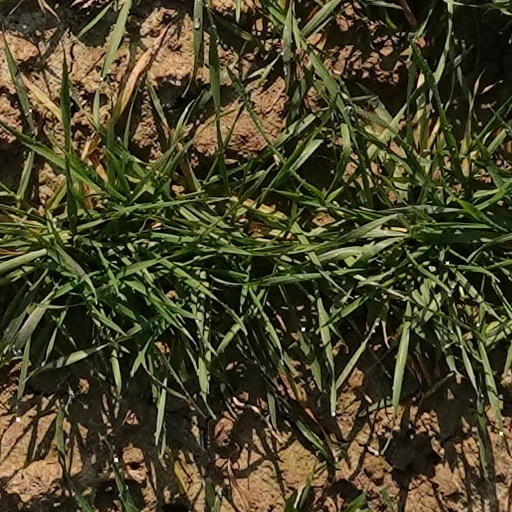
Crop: wheat